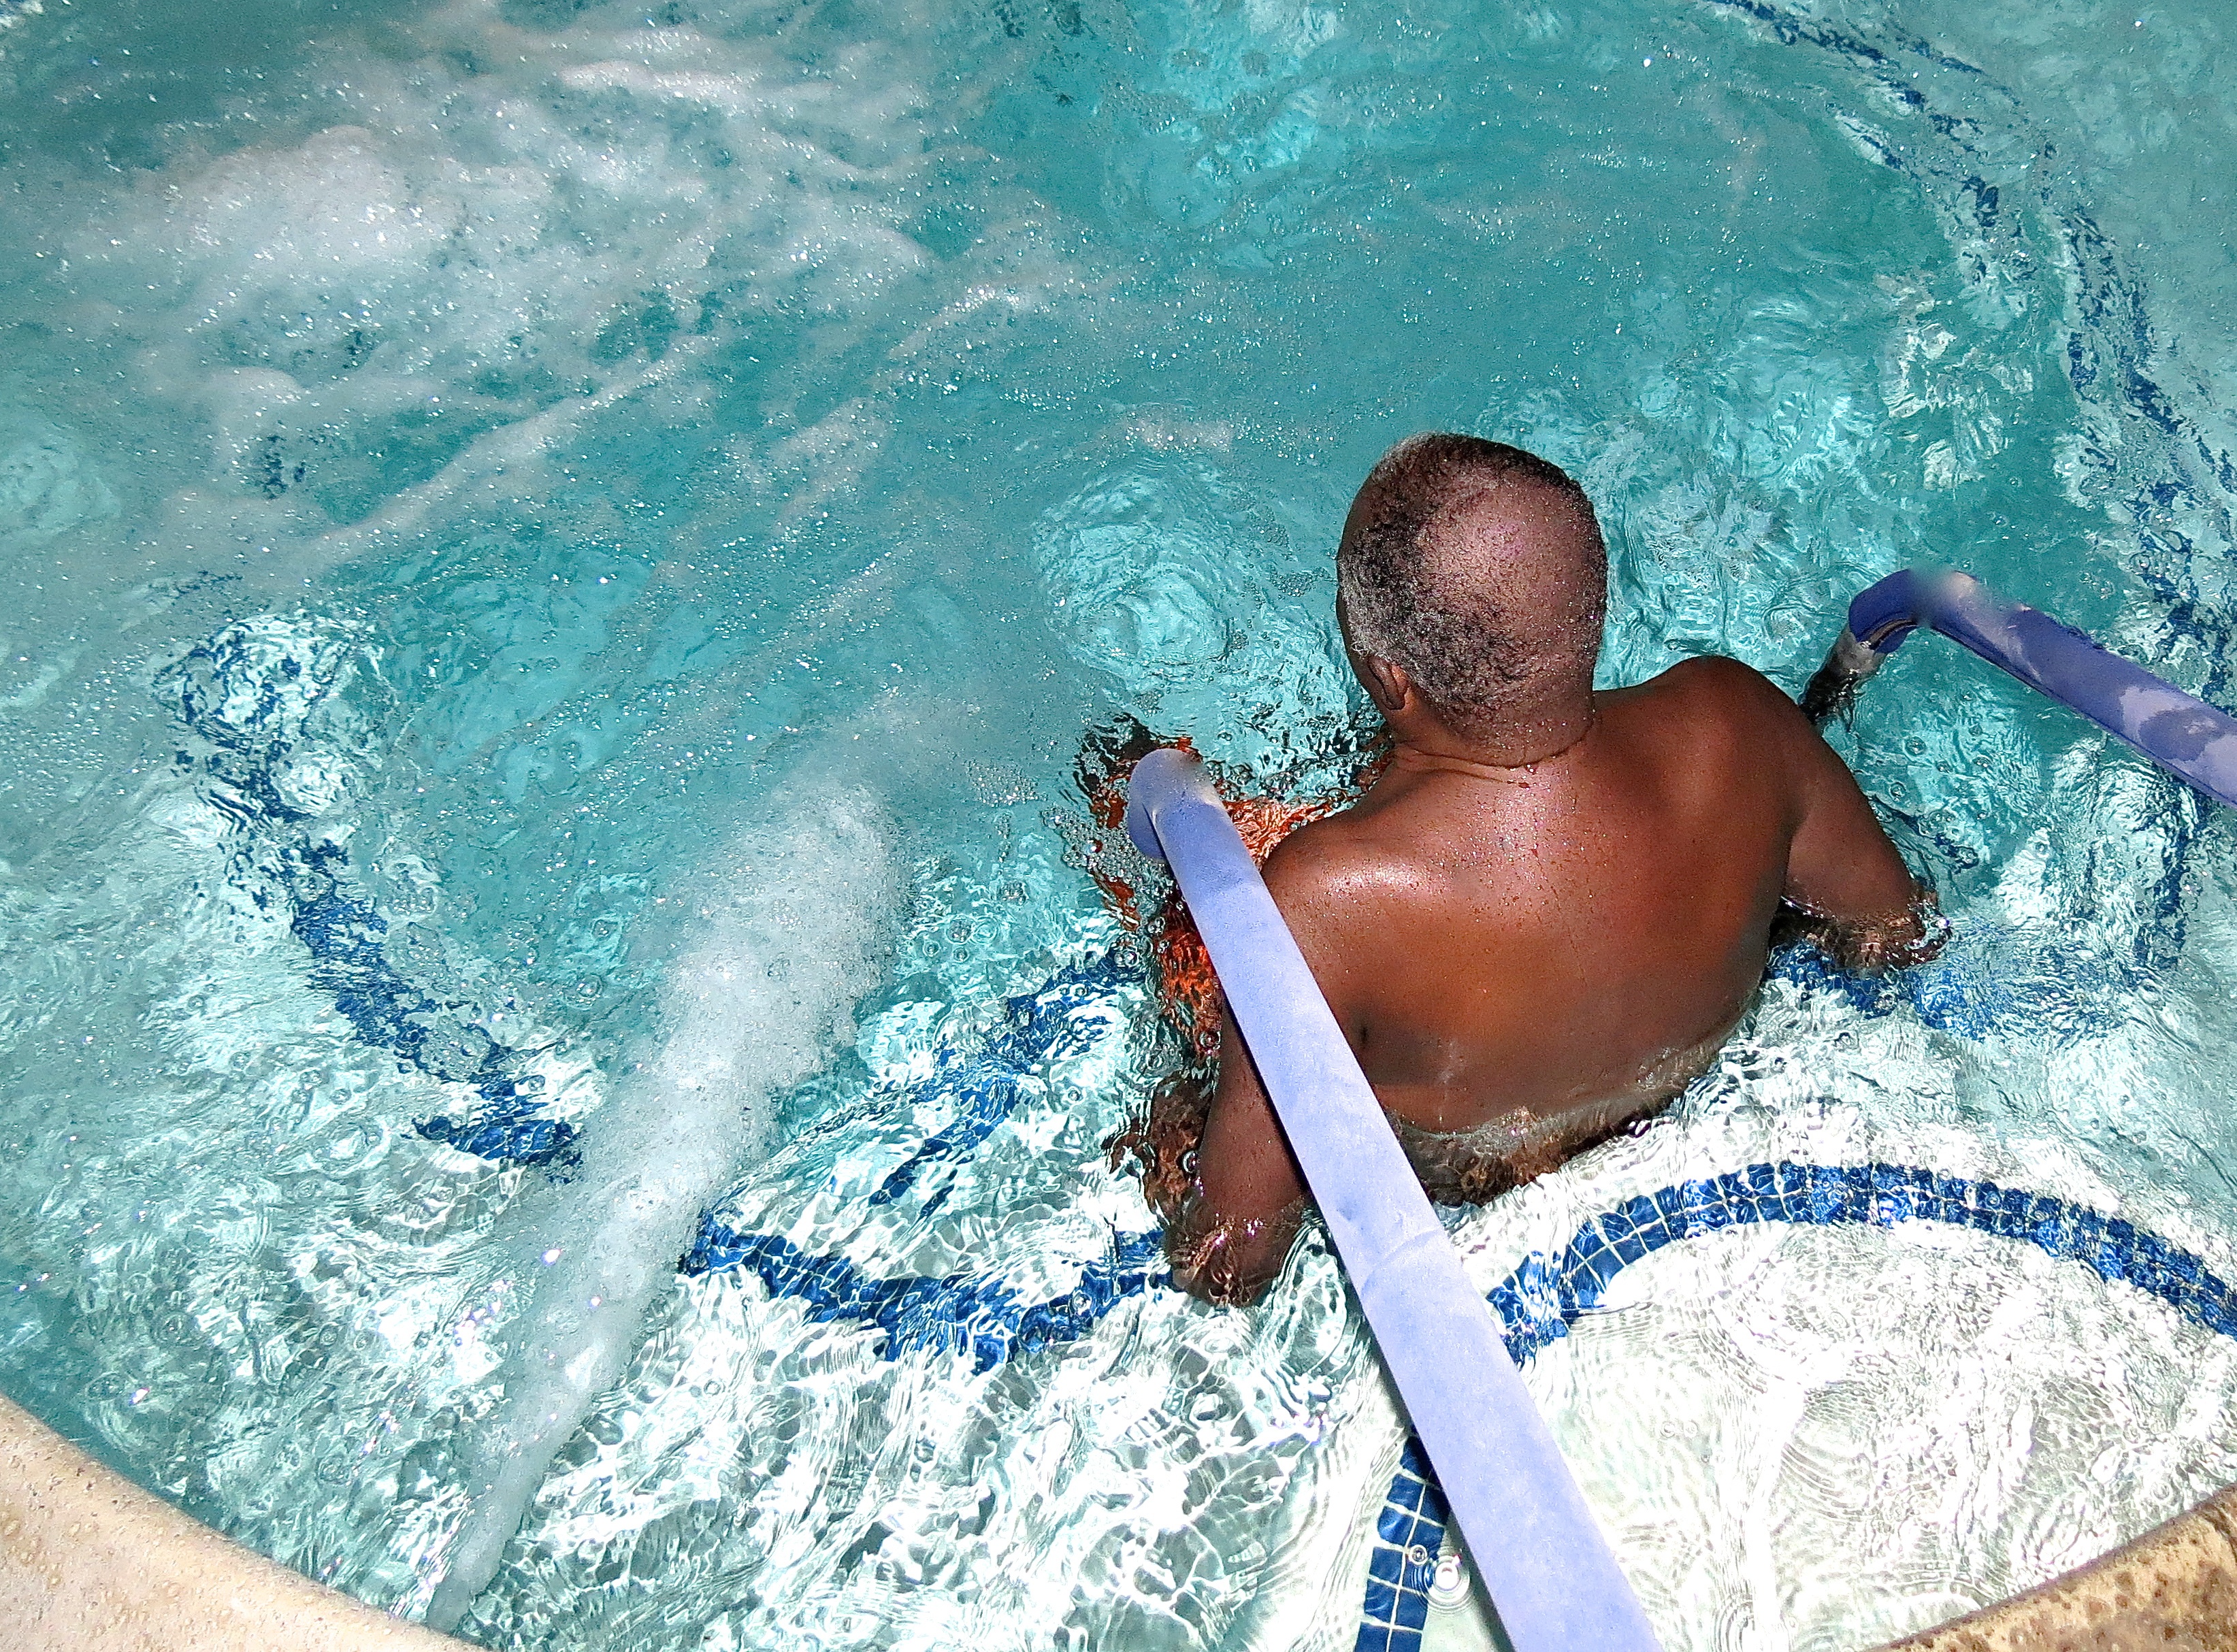
sea, water, recreation, underwater, swimming pool, blue, swimming, sports, water park, water sport